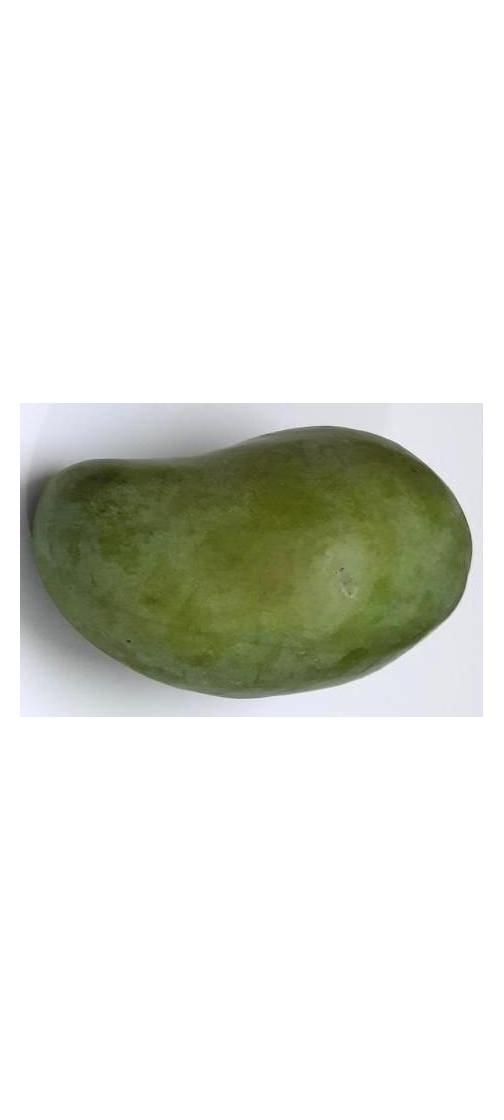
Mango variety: Amrapali